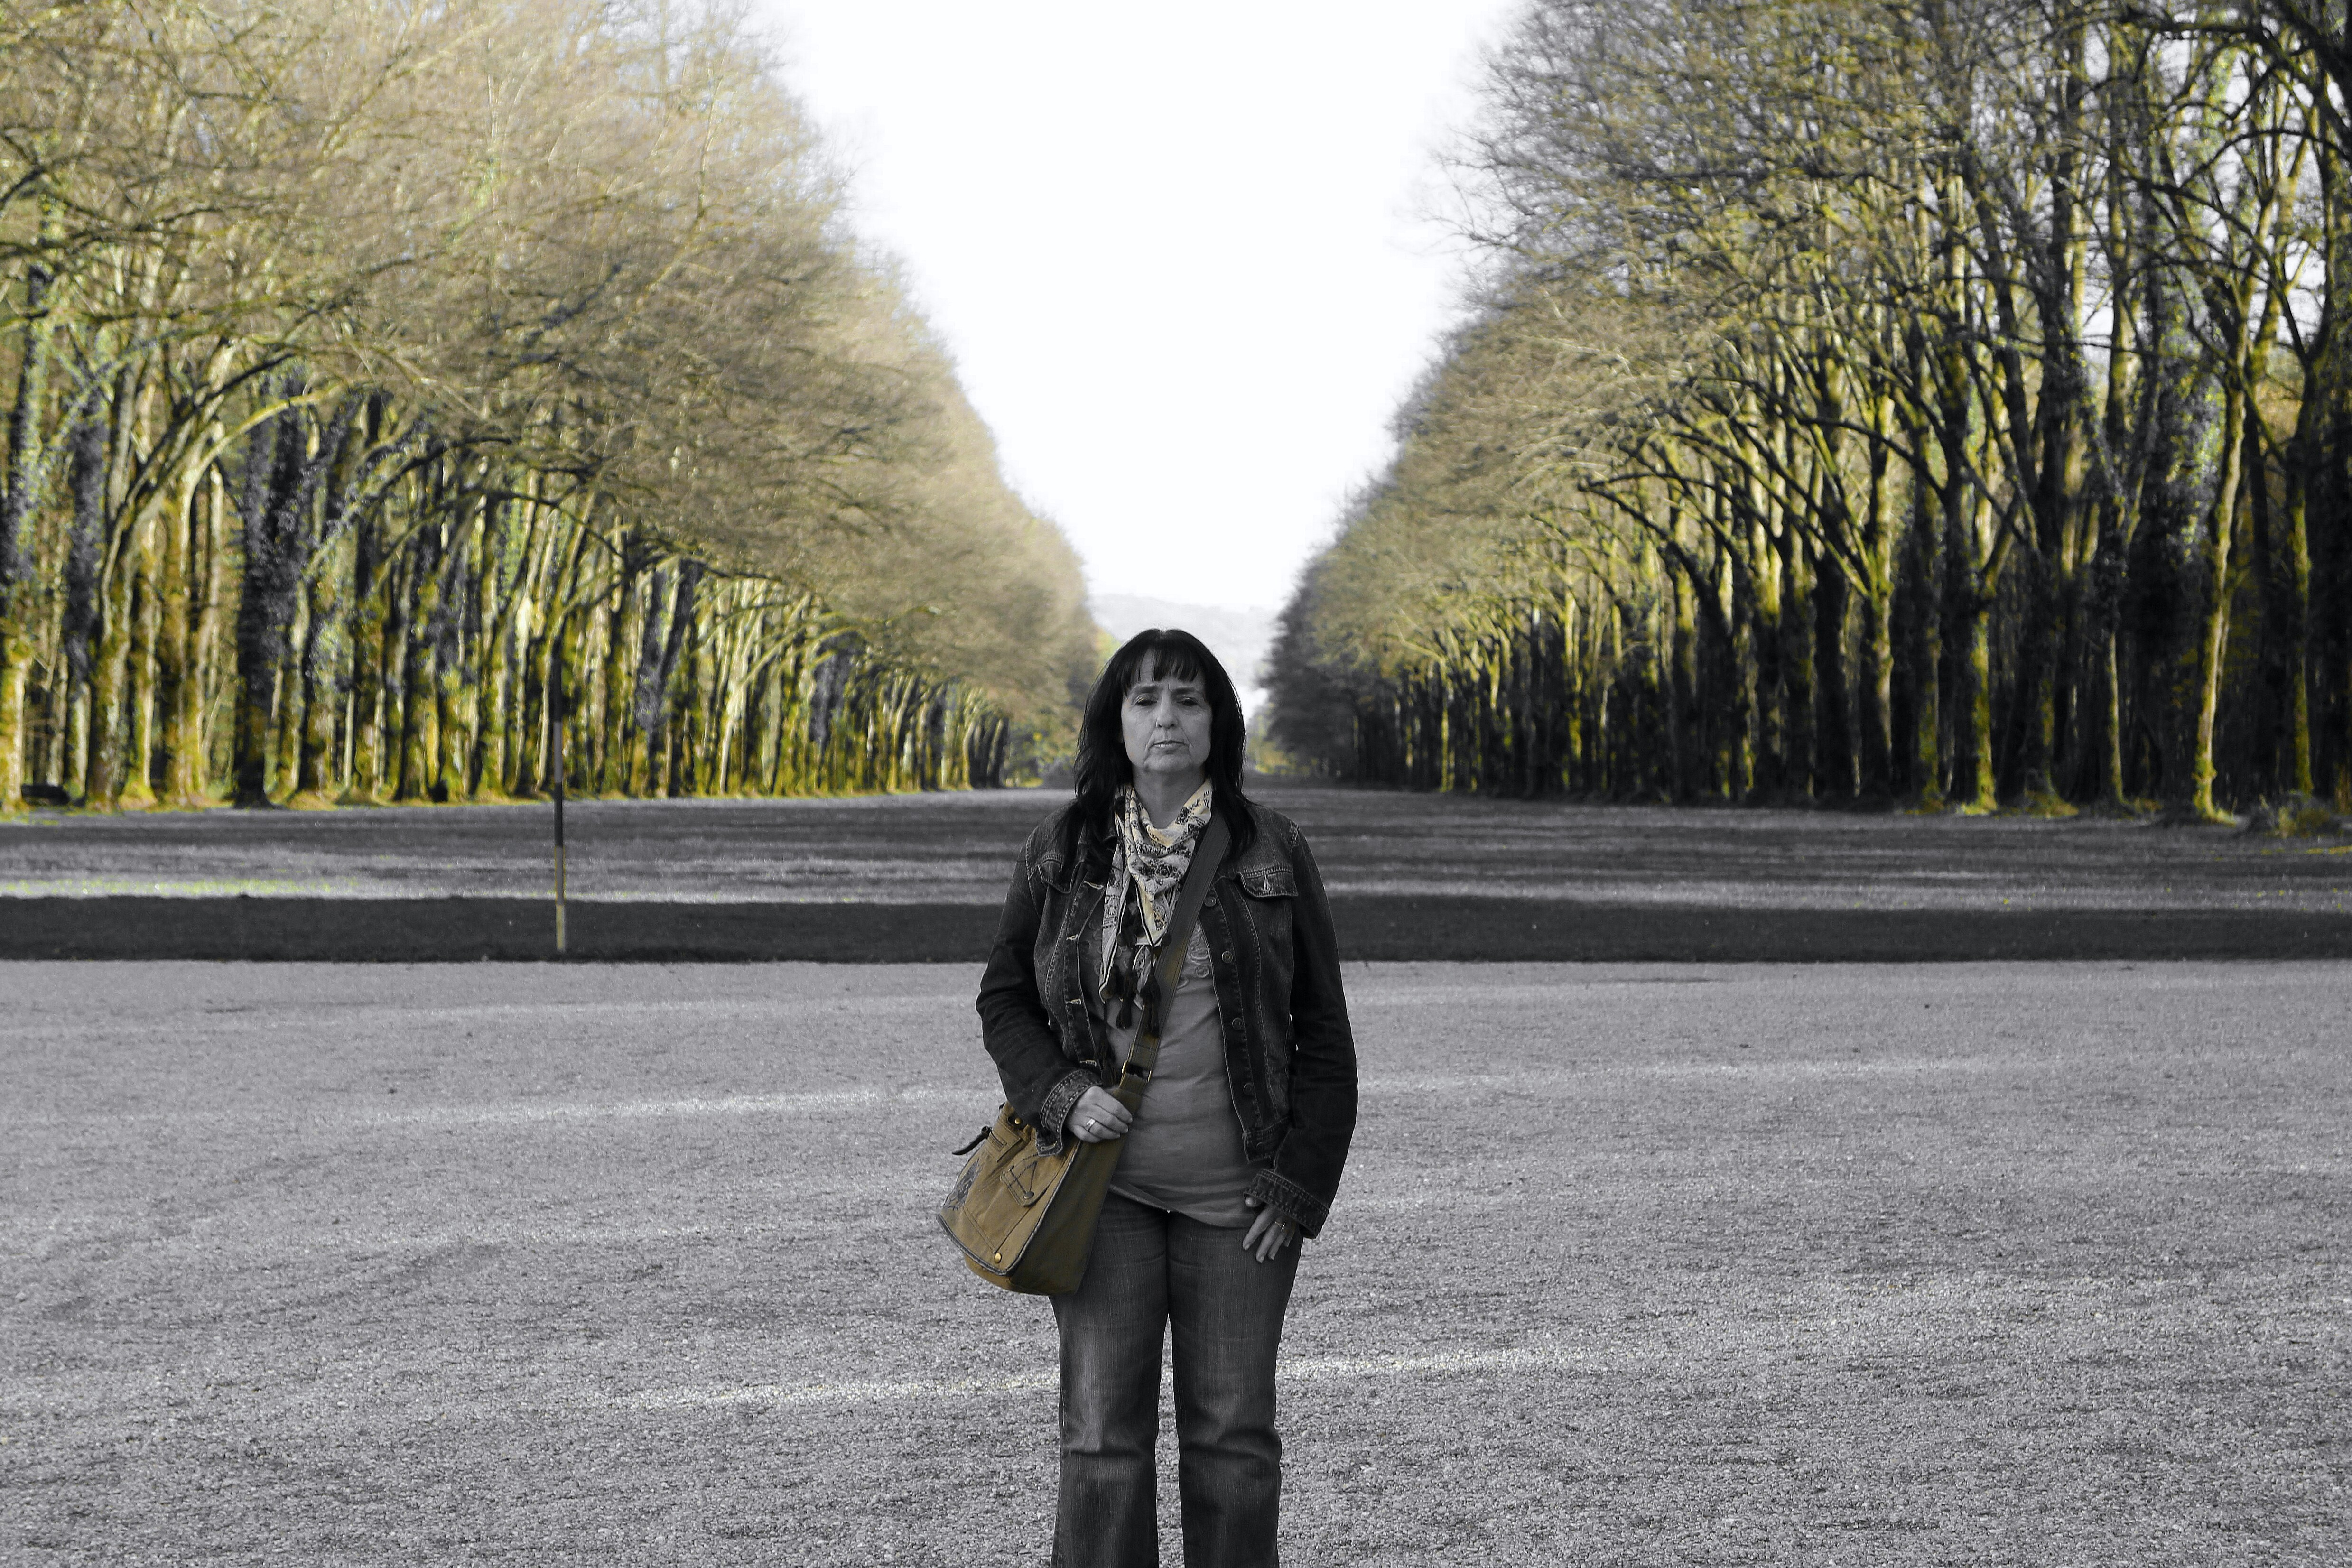
person, woman, road, alone, thinking, spring, relax, human, season, blank, trees, meditation, infrastructure, photograph, still, silent, emotion, pondering, consider, engrossment, introspection, atmospheric phenomenon